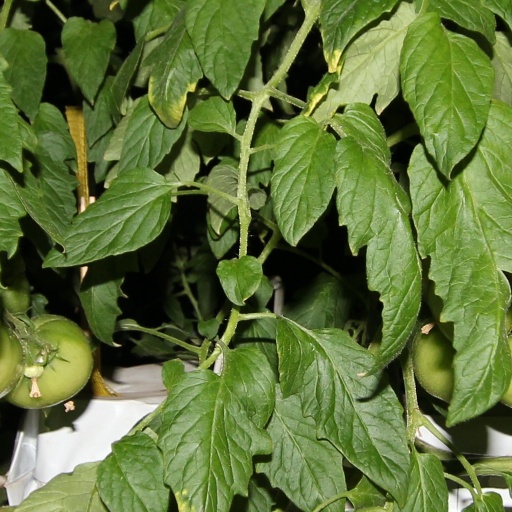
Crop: tomato